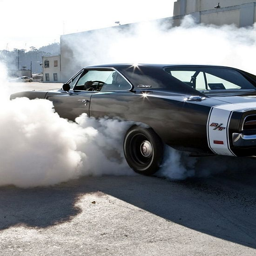
i grew up with this car .